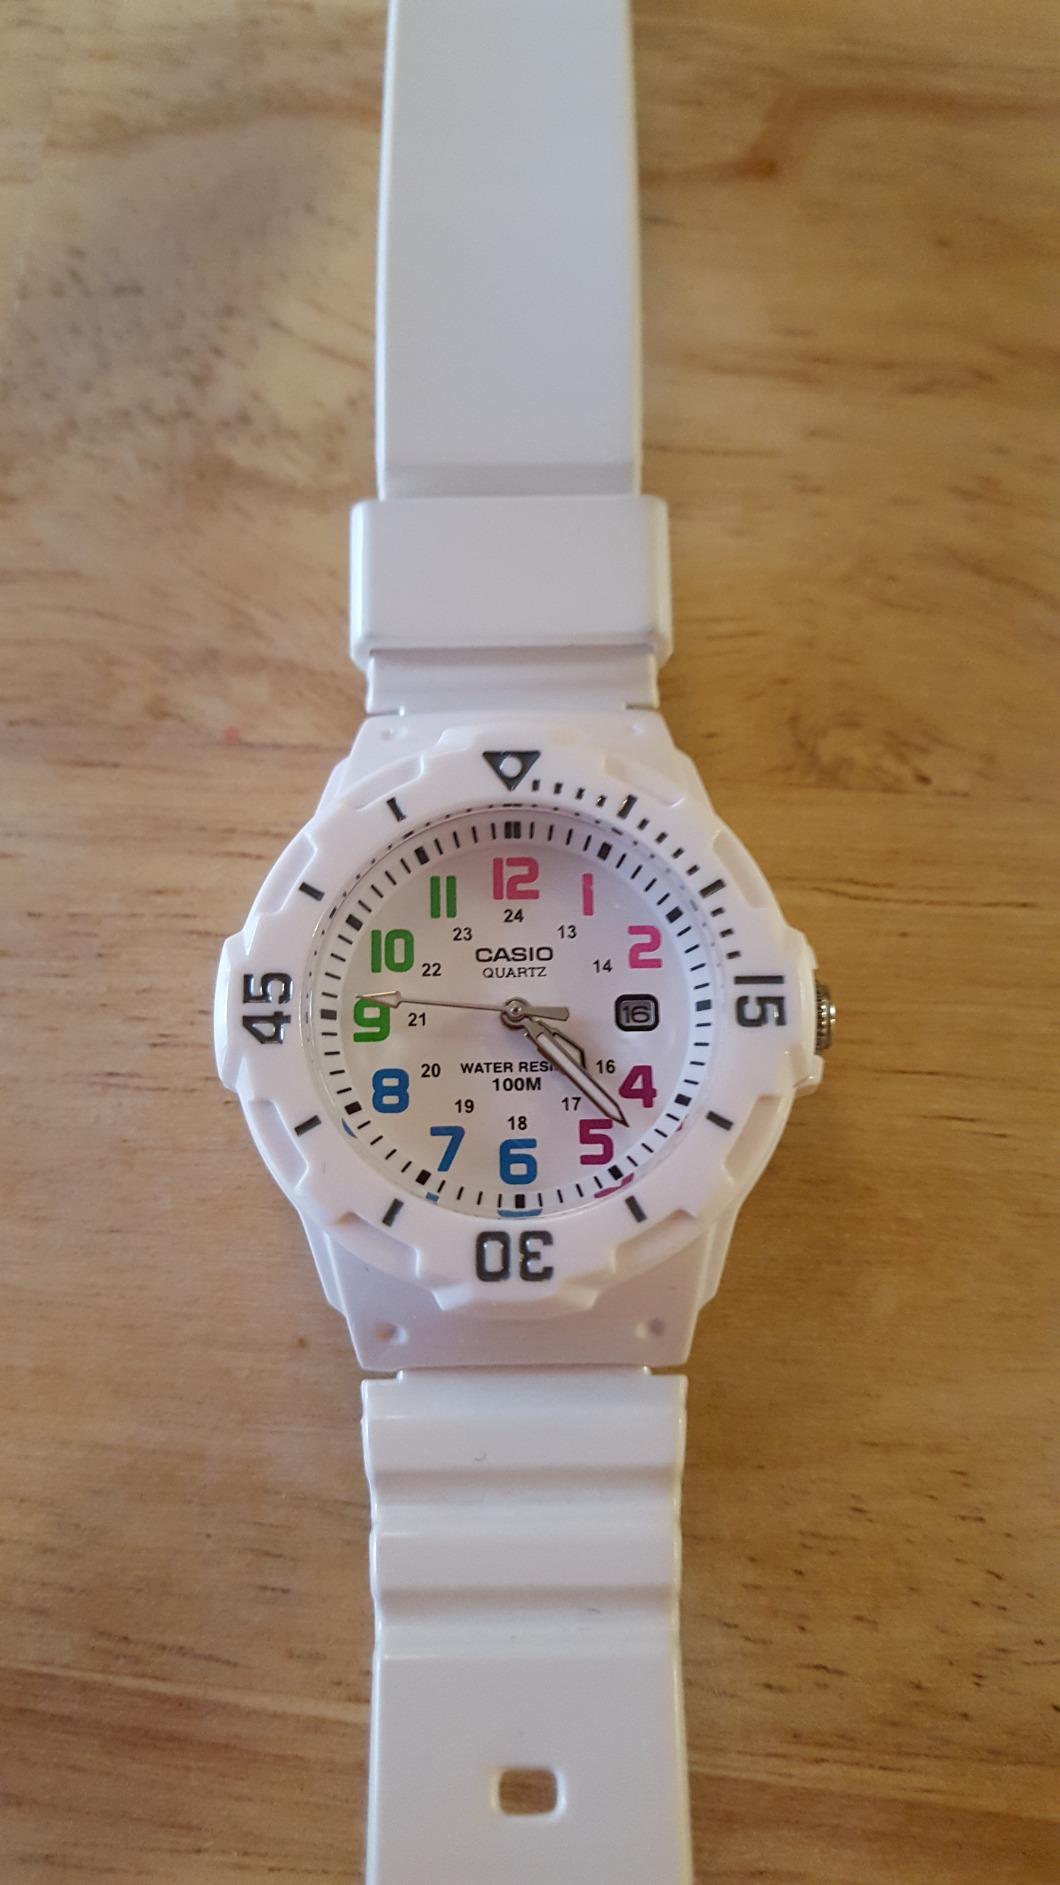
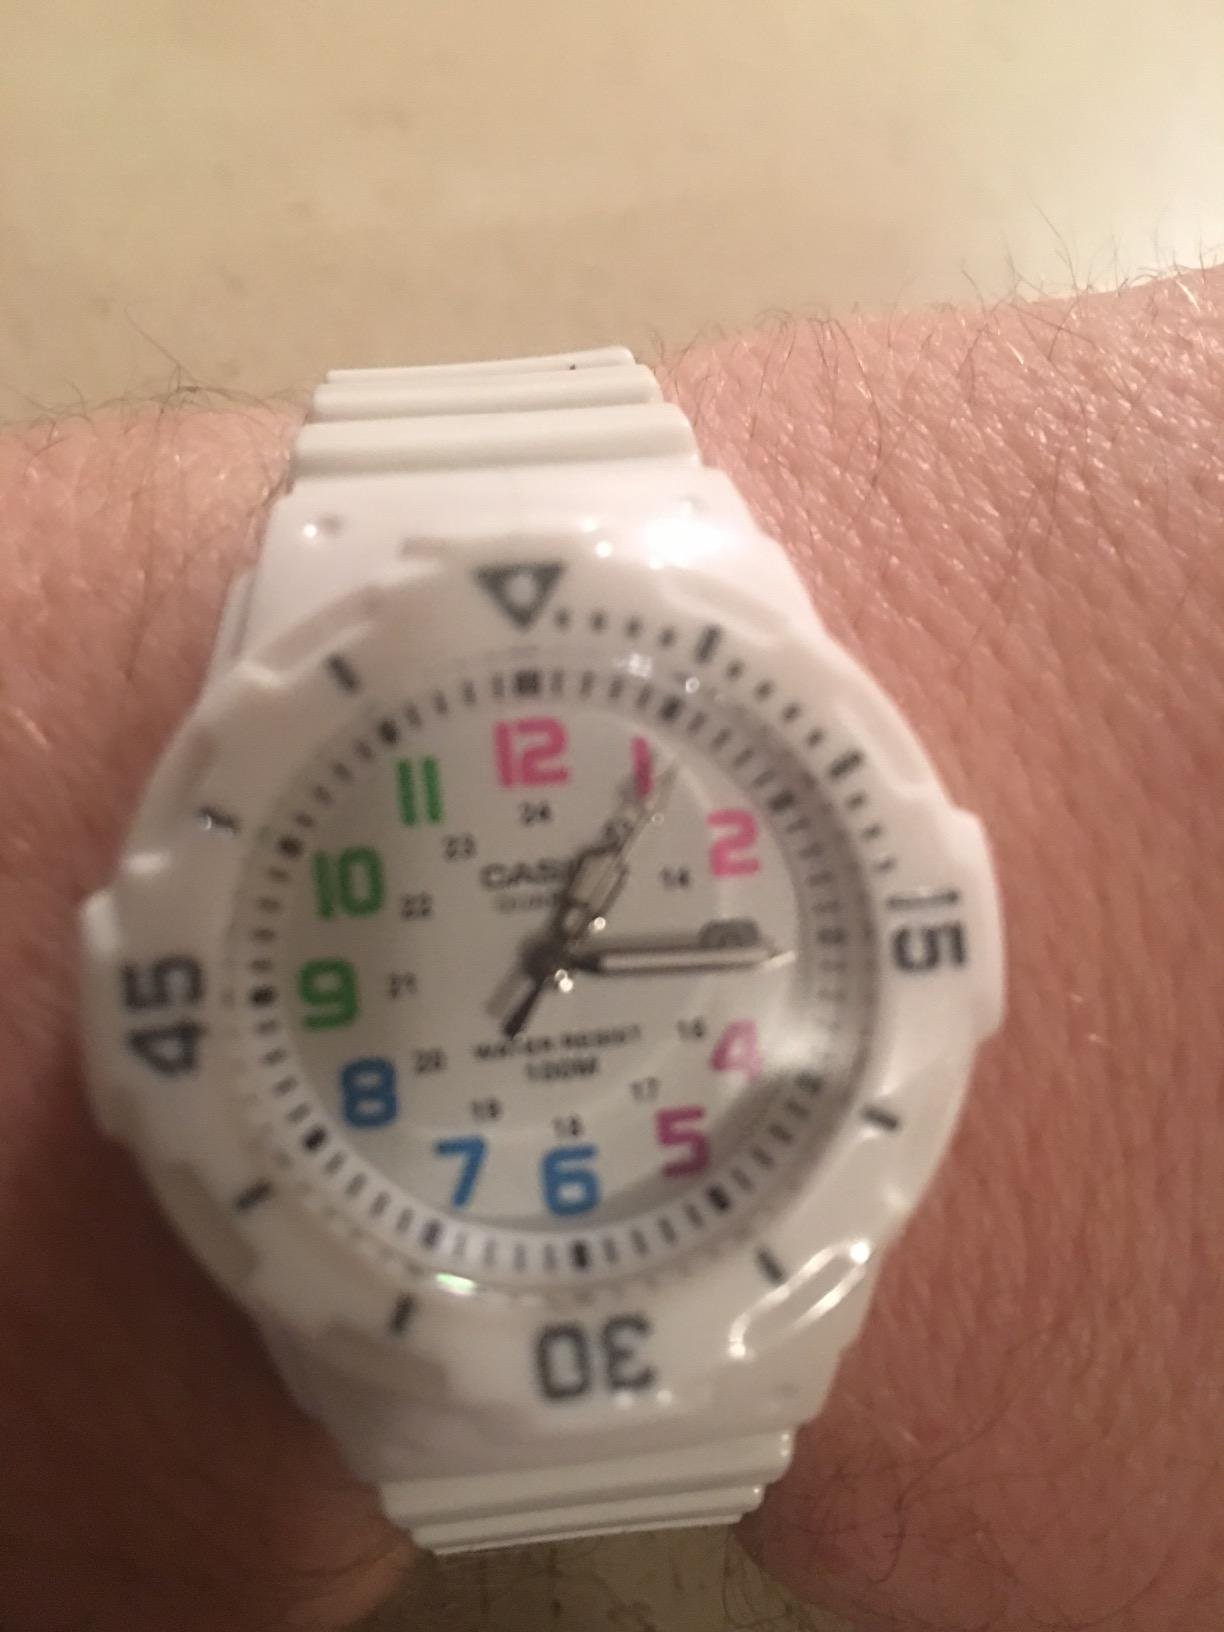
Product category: accessories_watch
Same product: yes